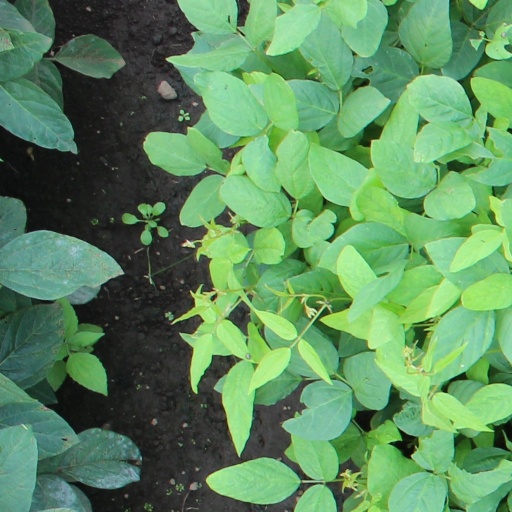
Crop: soybean